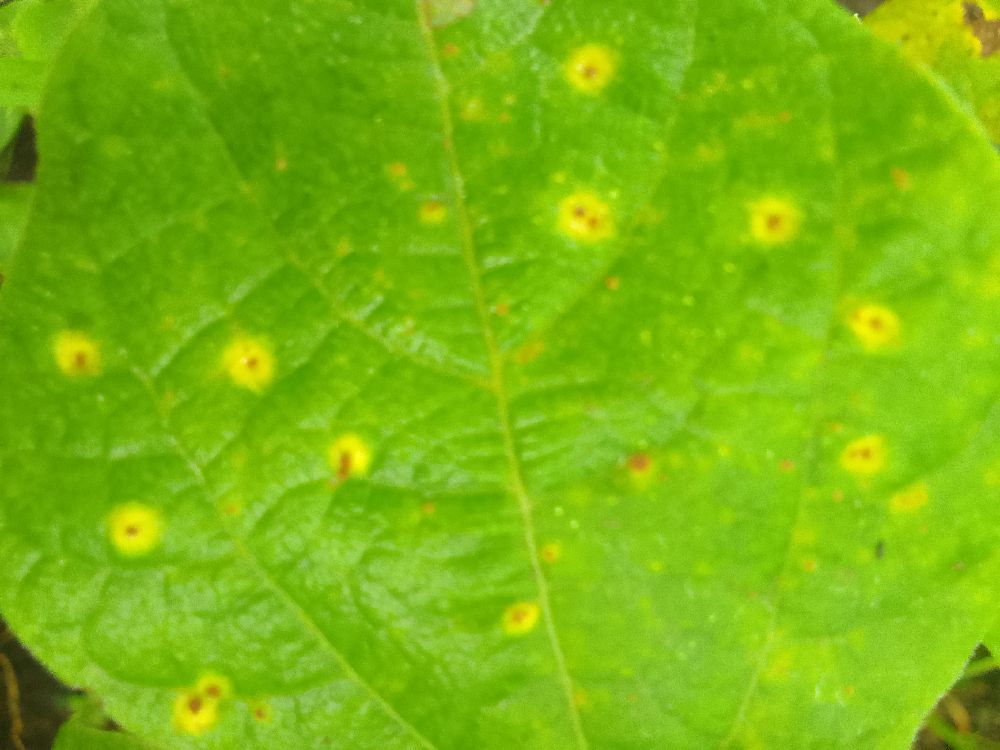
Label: rust